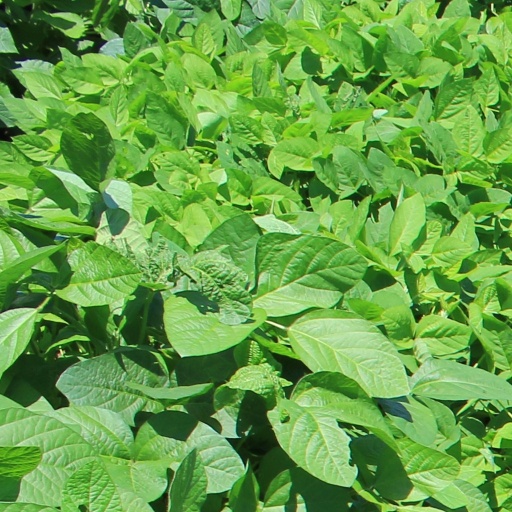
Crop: soybean